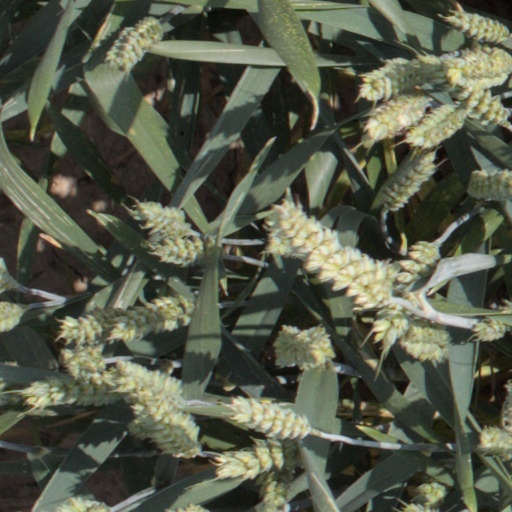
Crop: wheat